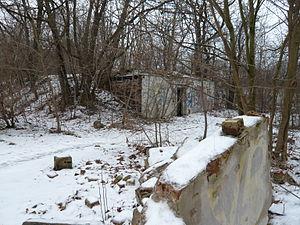
Le stade de Lichtenberg est un ancien stade situé à Berlin, en Allemagne. Ouvert en 1920, il est fermé en 1973 puis laissé à l'abandon depuis 1990.